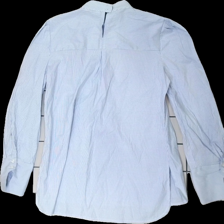
View: back
Type: Blouse
Category: Ladies
Brand: Not in the list
Brand text on label: mirelle
Colors: White, Blue
Material: 60% polyester 40% cotton
Pattern: Striped
Cut: Regular, Turtle neck
Season: All
Stains: Minor
Damage: fläck
Damage location: top center
Damage 2 location: bottom left
Price range: <50
Recommended usage: Reuse
Description: randig blus med hög krage och svaga fläckar på den